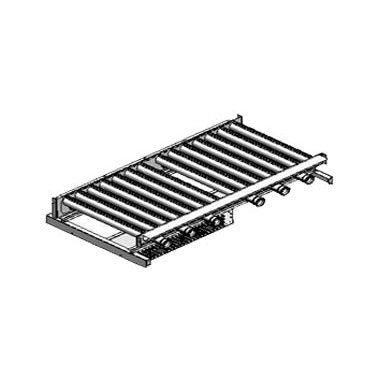
3H0356290005 | Burner Kit 3H0356290005 | Modine
Brand: Modine
The Modine 3H0356290005 Burner Kit is a crucial component for unit heaters, ensuring efficient and reliable heating operations. This replacement burner kit is designed to restore optimal performance to your unit heater, saving you time and maintenance costs. With its durable construction and precise engineering, the 3H0356290005 Burner Kit effectively generates heat, delivering warmth and comfort to industrial, commercial, and residential spaces. Trust Our trusted HVAC store for all your unit heater replacement parts and accessories, ensuring smooth operations and a comfortable environment. Burner Kit 3H0356290005 Resources
Category: Home & Garden > Household Appliance Accessories > Furnace & Boiler Accessories